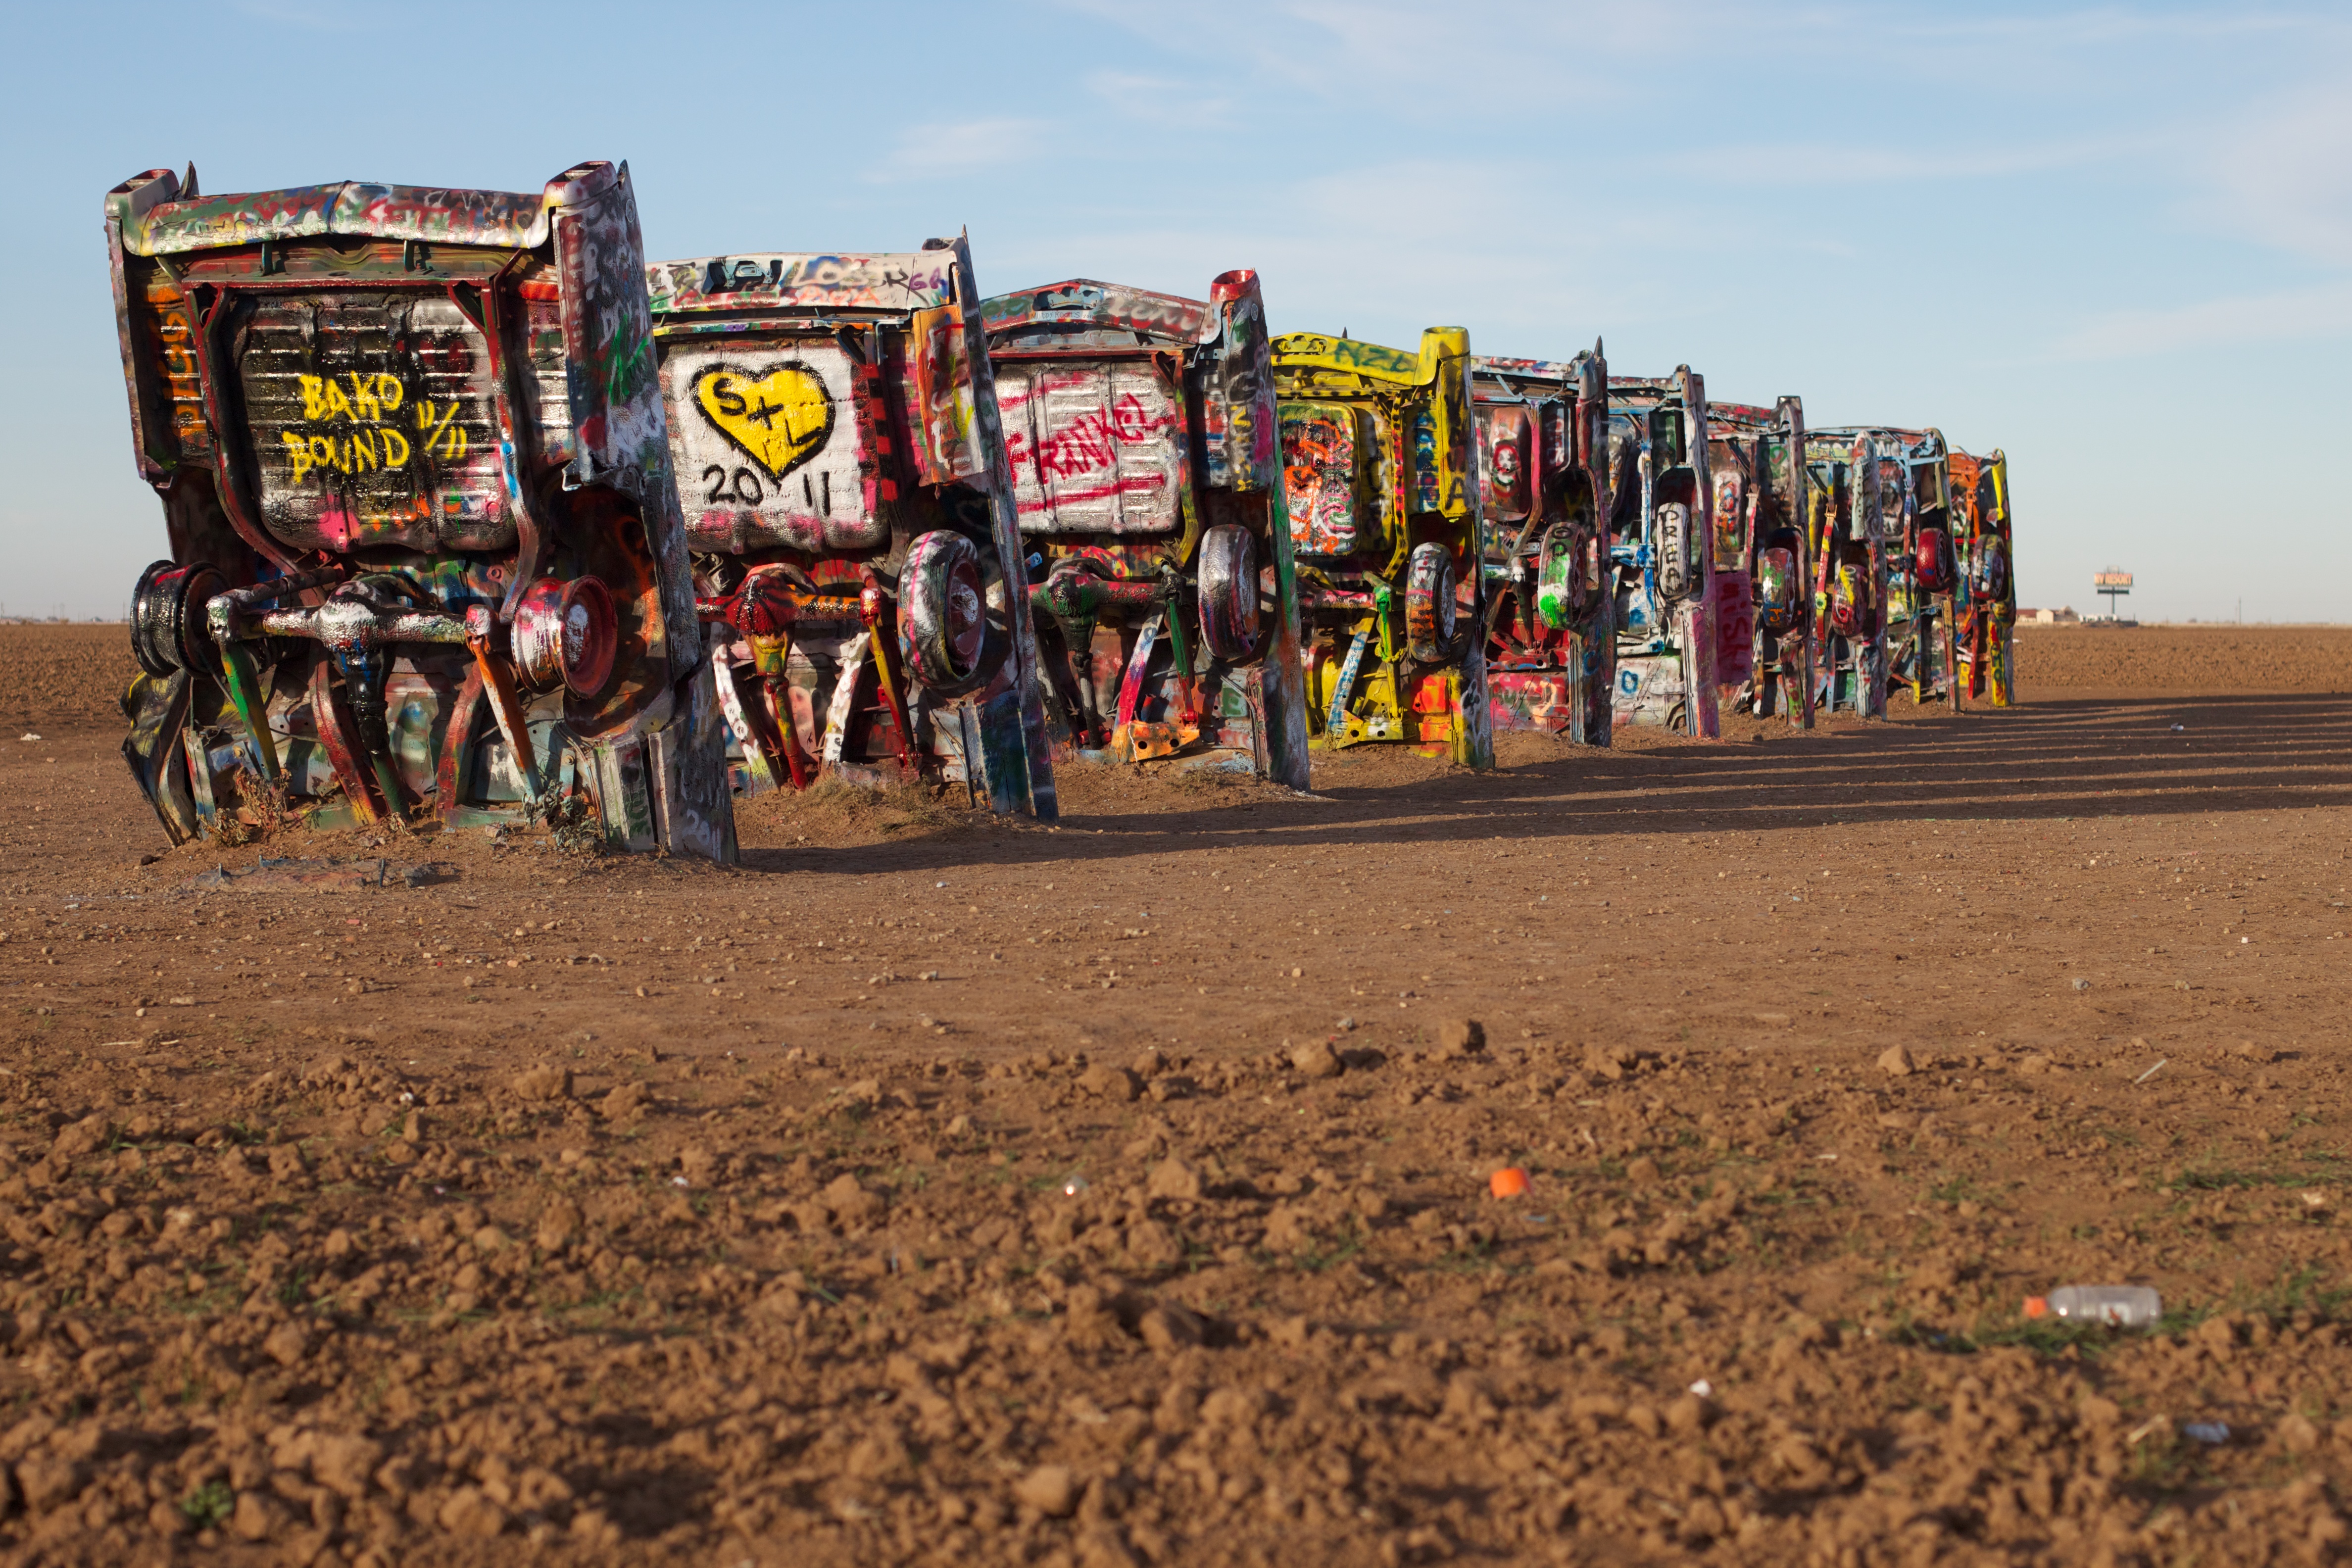
vehicle, motocross, soil, race, sports, racing, odyssey, cadillacranch, motorcycle racing, bicycle motocross, off roading